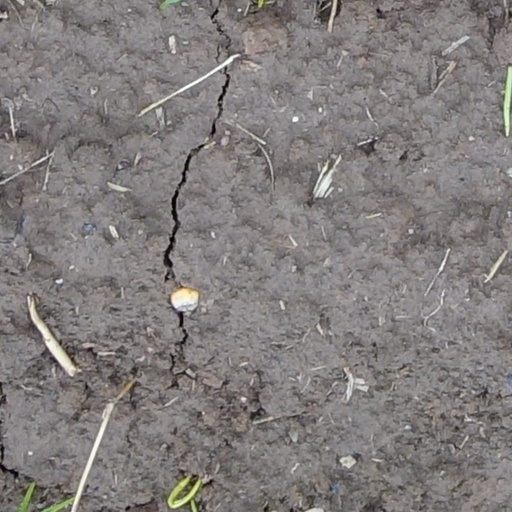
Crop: wheat